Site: saxony
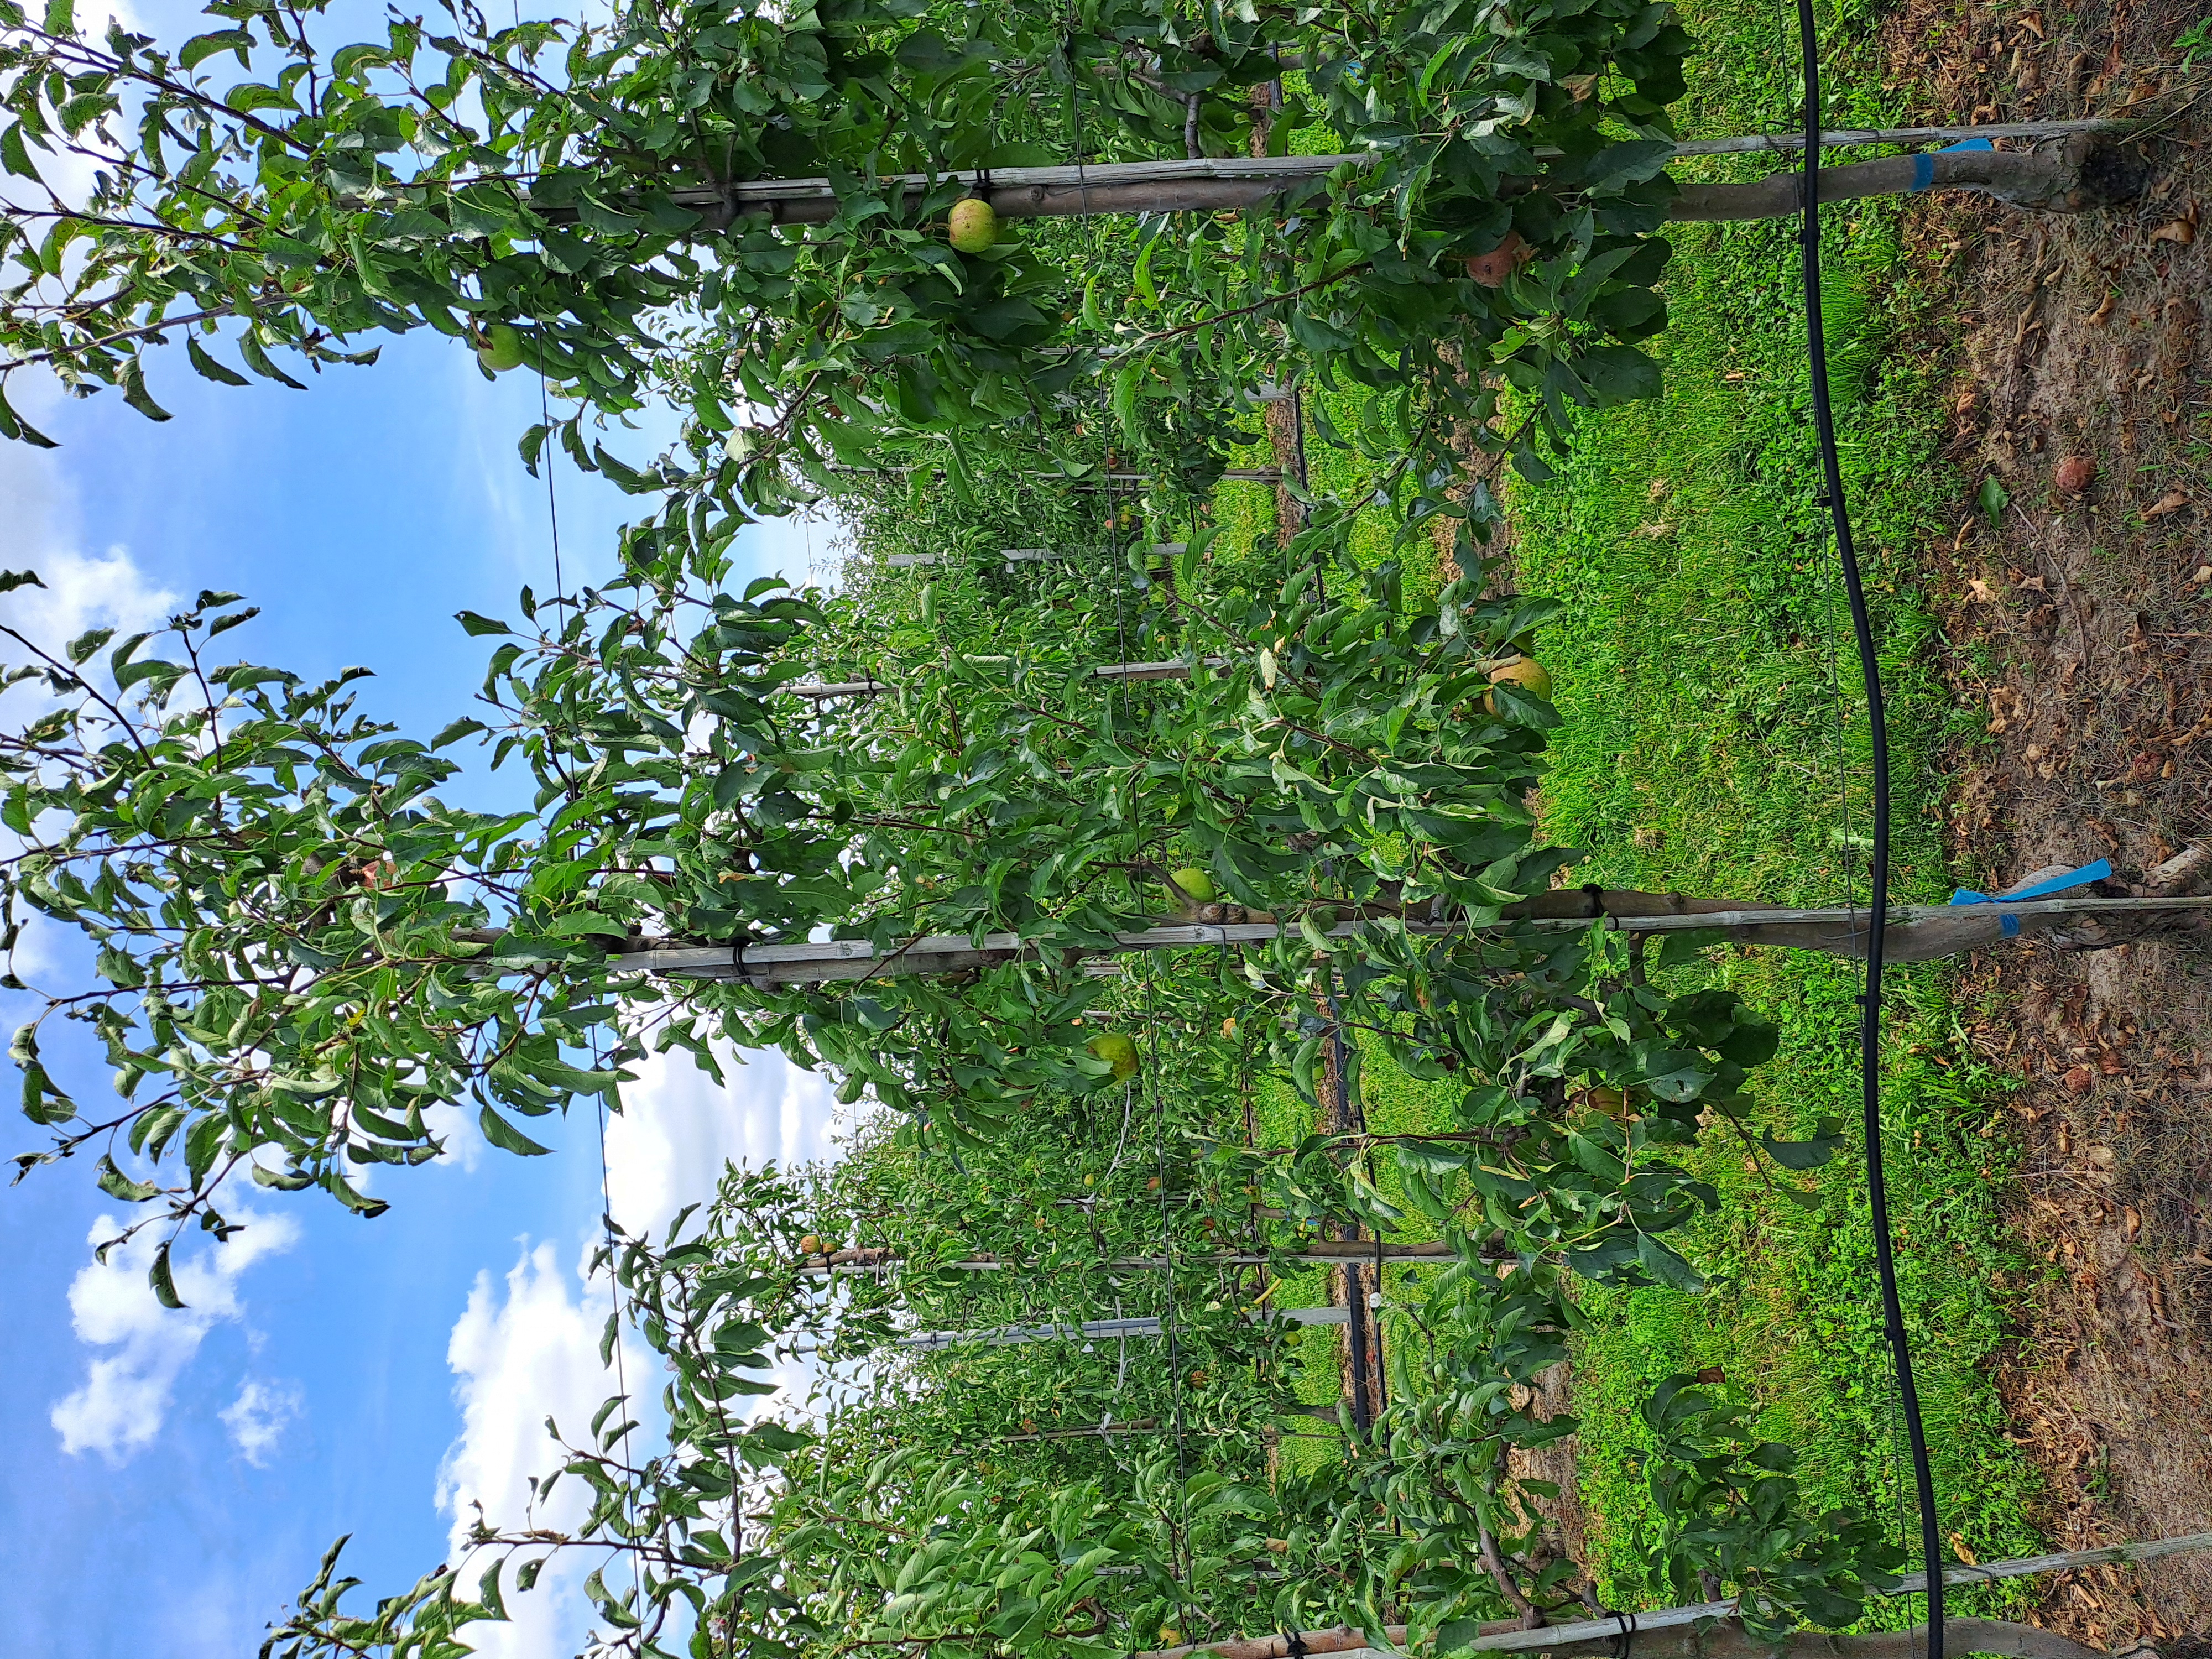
Growth stage (BBCH 85): Maturity of fruit and seed